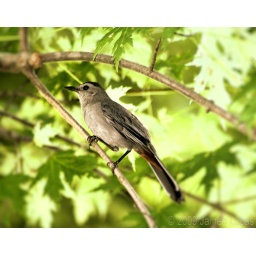
This bird has a nest in a tree next to my house. I can always here the bird &amp;quot;yelling&amp;quot; at my dog.